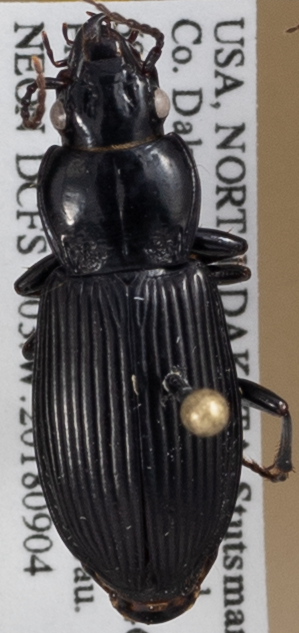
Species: Pterostichus melanarius melanarius
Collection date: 2018-09-04
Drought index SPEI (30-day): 0.03
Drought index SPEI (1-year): -0.142
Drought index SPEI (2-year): -0.492